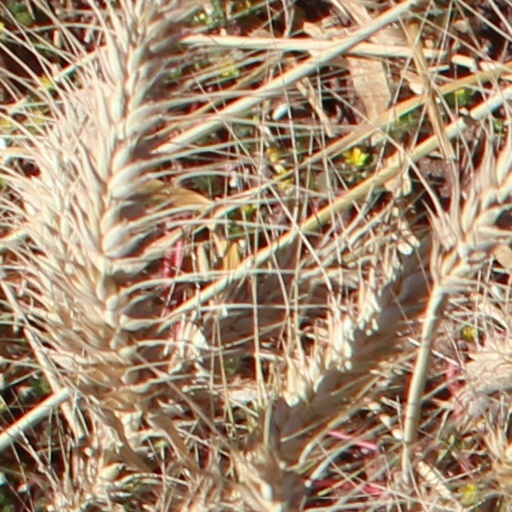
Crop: wheat